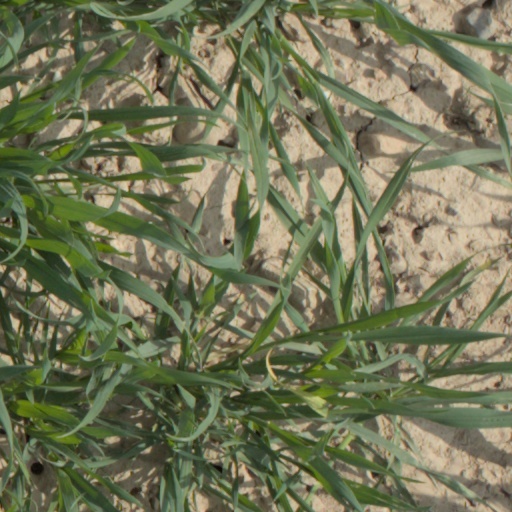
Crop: wheat